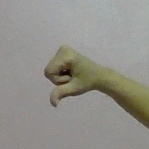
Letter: waw